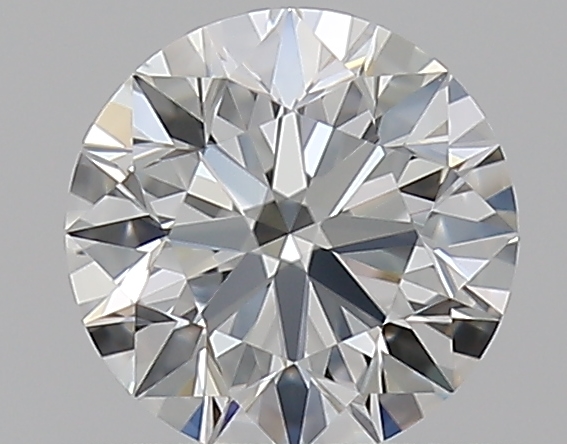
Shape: round
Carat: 0.5
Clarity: VVS1
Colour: H
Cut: EX
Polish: EX
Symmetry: EX
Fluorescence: F
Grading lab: GIA
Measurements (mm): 5.04 x 5.06 x 3.17